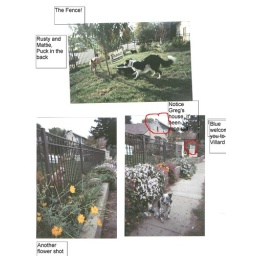
The fence around my yard and the lovely flowers I planted to decorate it.